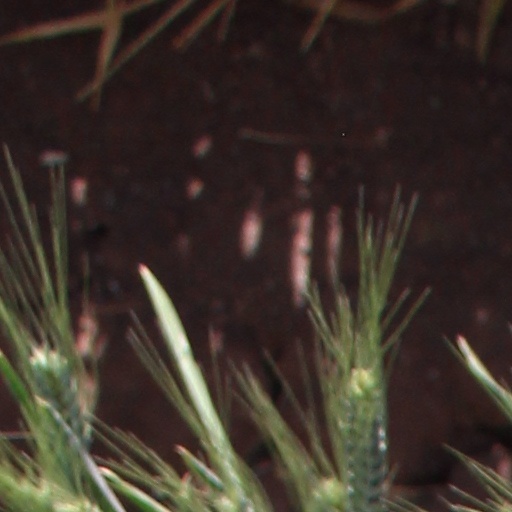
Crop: wheat